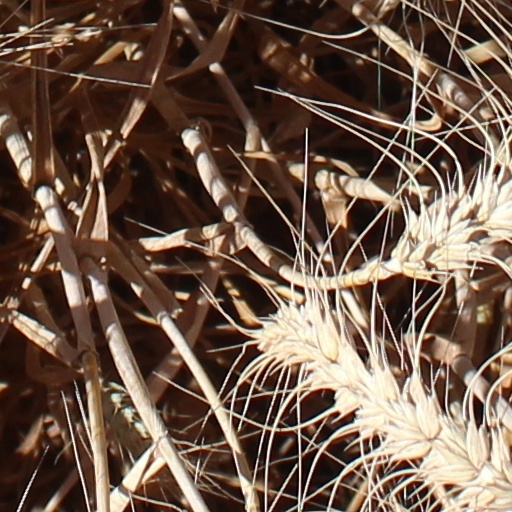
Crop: wheat